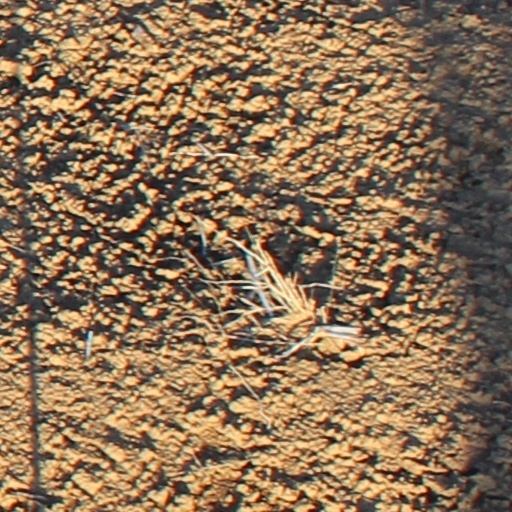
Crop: wheat